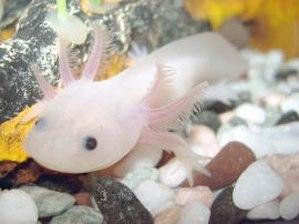
Les nouveaux animaux de compagnie sont des animaux de compagnie appartenant à des espèces autres que le chien et le chat. Sont par exemple considérés comme NAC le furet, le lapin, des oiseaux, des petits rongeurs, des poissons d'aquarium et de bassin, des « reptiles », des amphibiens, des arthropodes, des grands mammifères domestiques souvent considérés à l'origine comme des animaux de rente voire des animaux sauvages pas forcément adaptés à la vie domestique, tels que des crocodiliens, des fennecs, des serpents constricteurs géants, des rapaces, des grands félins ou des singes ; tous détenus par l'homme comme animaux d'agrément, dans le but précis d'en faire des animaux de compagnie.
L’Axolotl, Ambystoma mexicanum, est une espèce de salamandre néoténique faisant partie de l'ordre des urodèles et de la famille des Ambystomatidae.